Electoral district of Emerald Hill

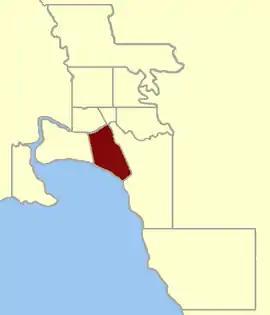
Location within Greater Melbourne area, 1859

Emerald Hill was an electoral district of the Victorian Legislative Assembly, Australia. It covered part of the inner-city suburb South Melbourne and consisted part of the previous Electoral district of South Melbourne which was abolished in 1859. (The other part of the South Melbourne electorate became the Electoral district of Sandridge).